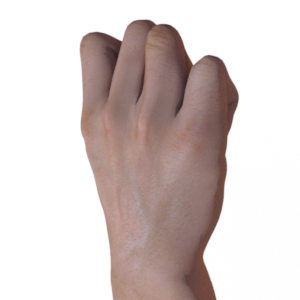
Label: rock